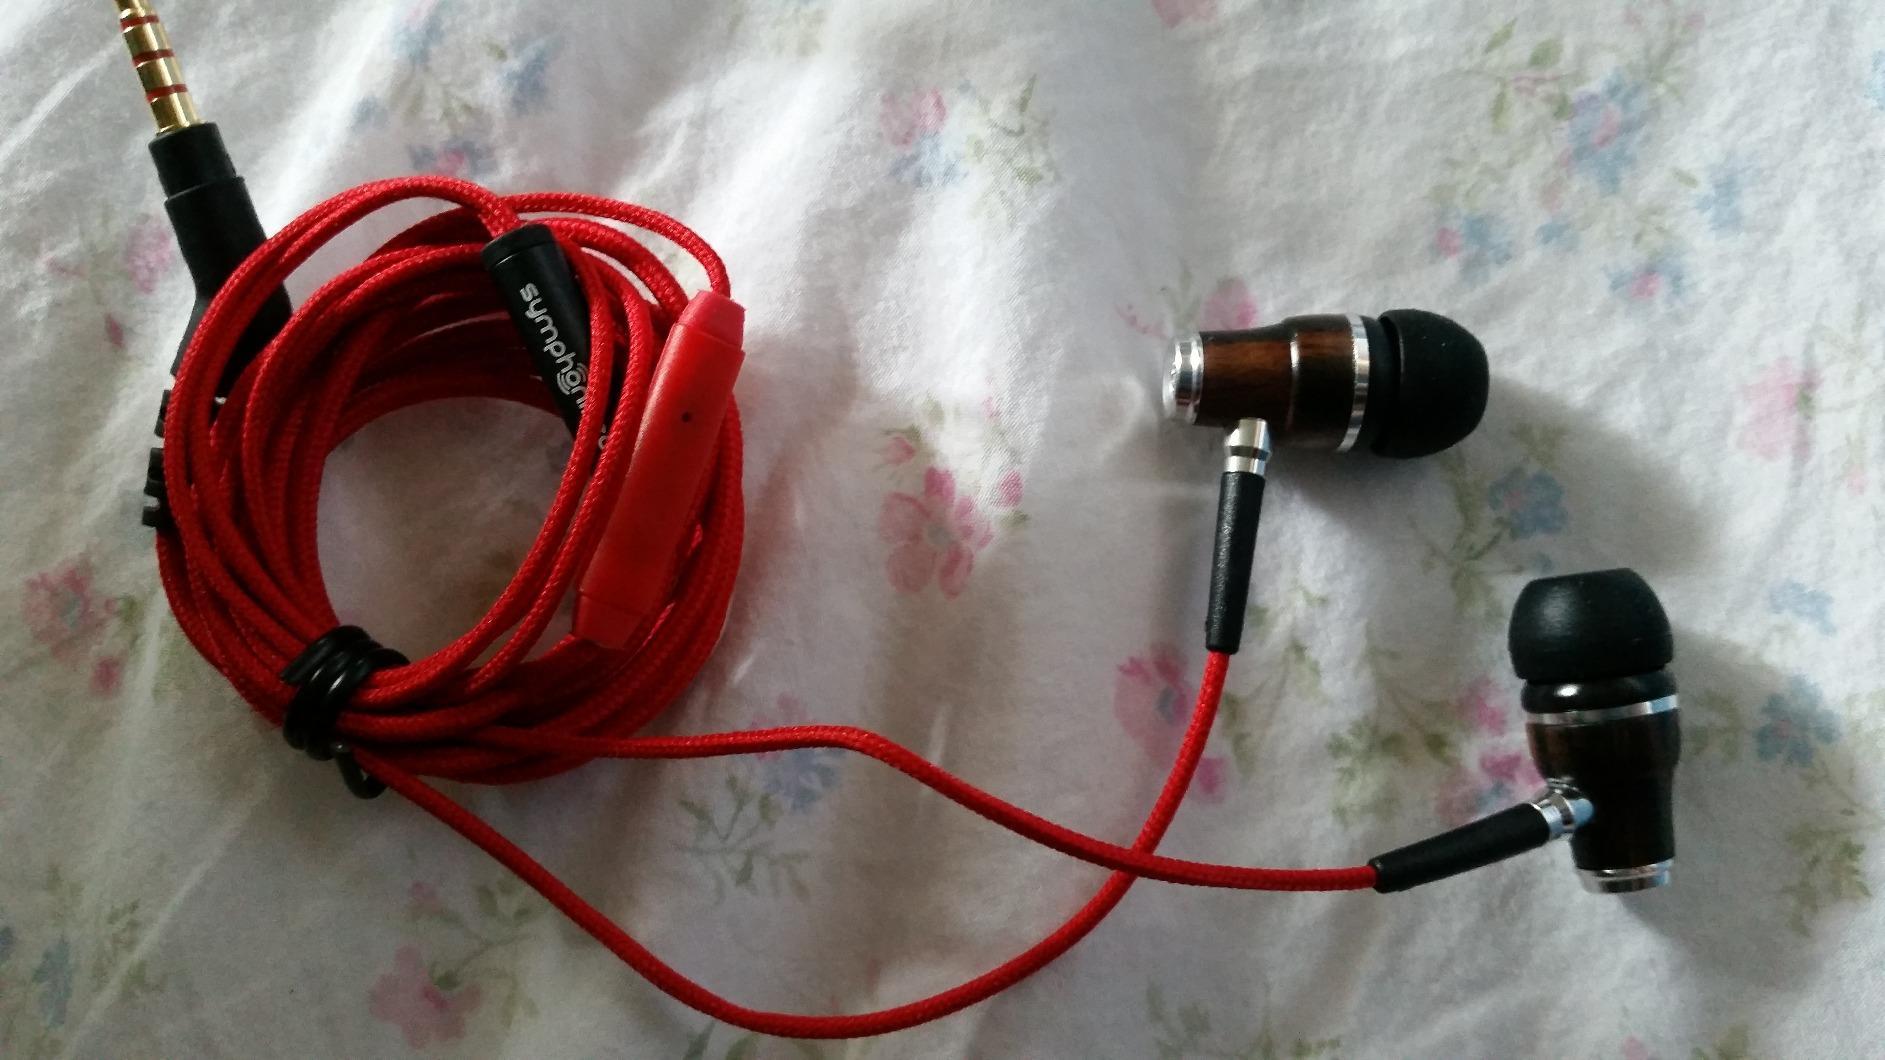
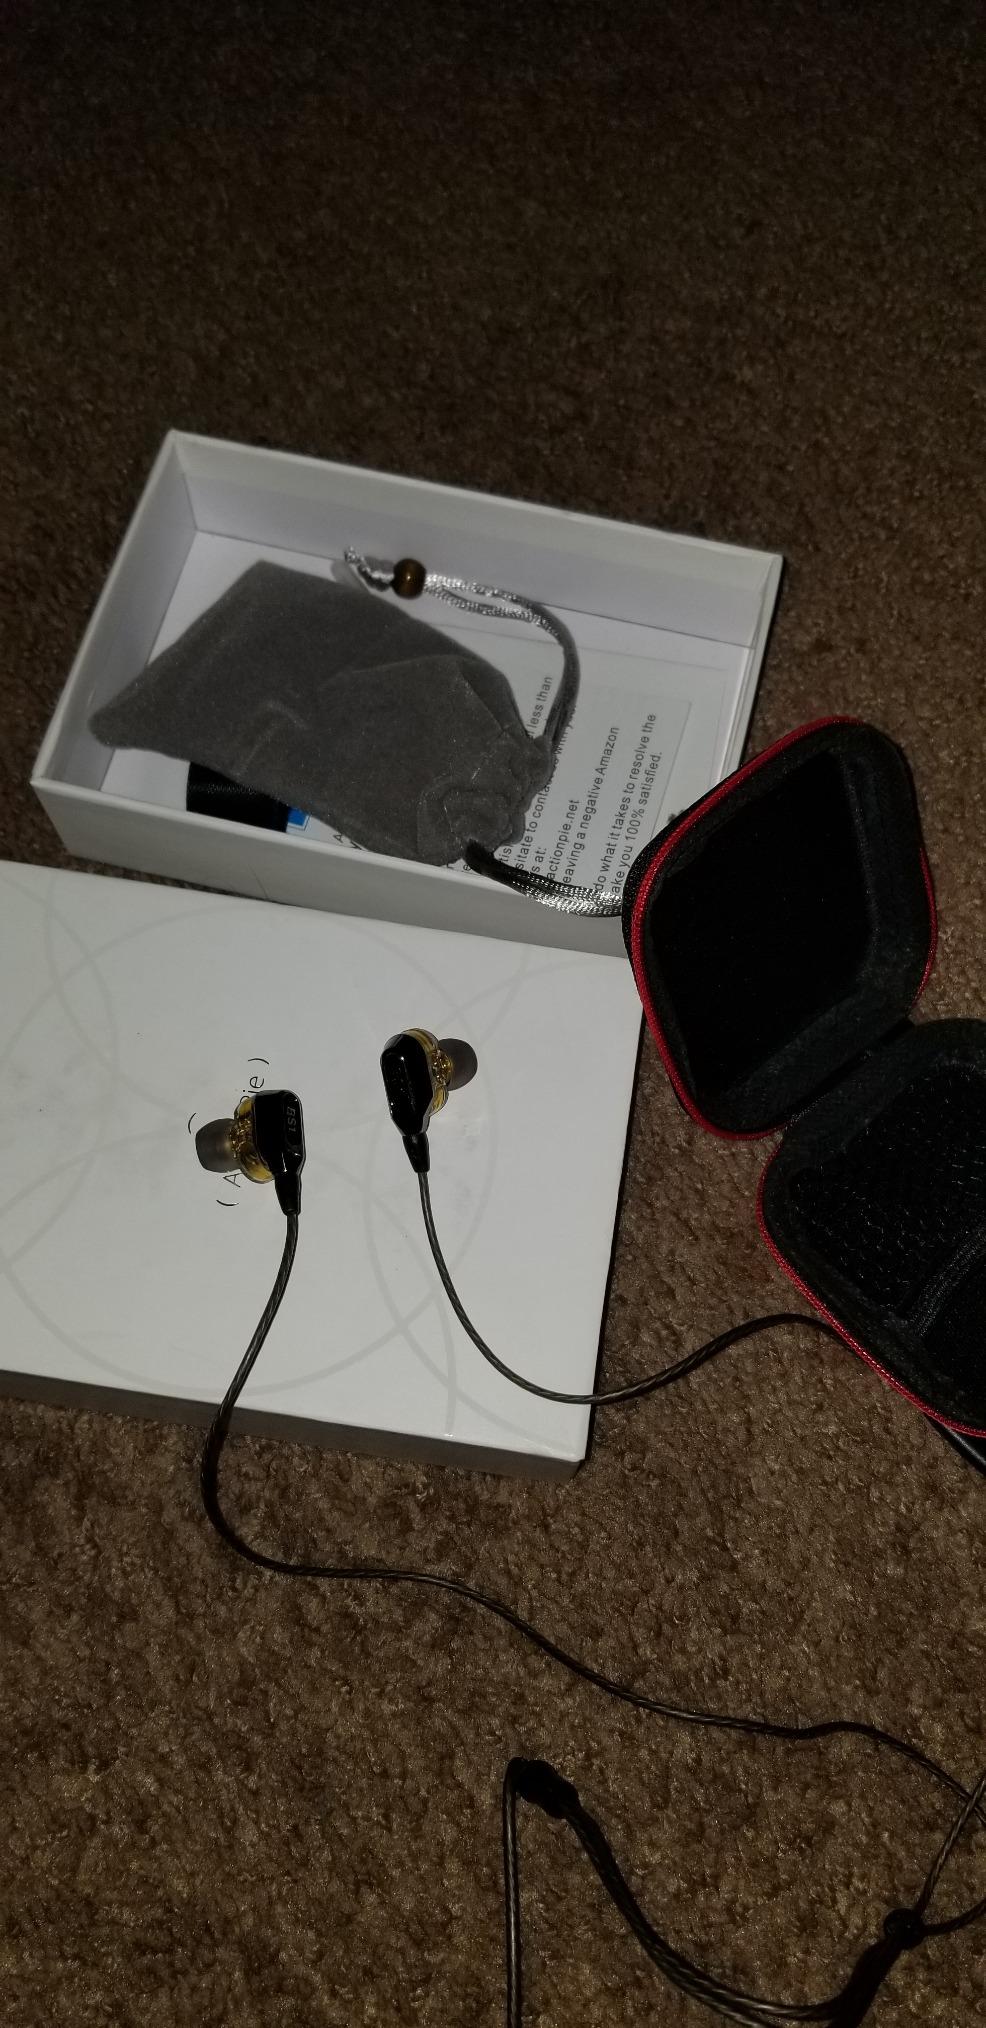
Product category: headphones
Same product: no